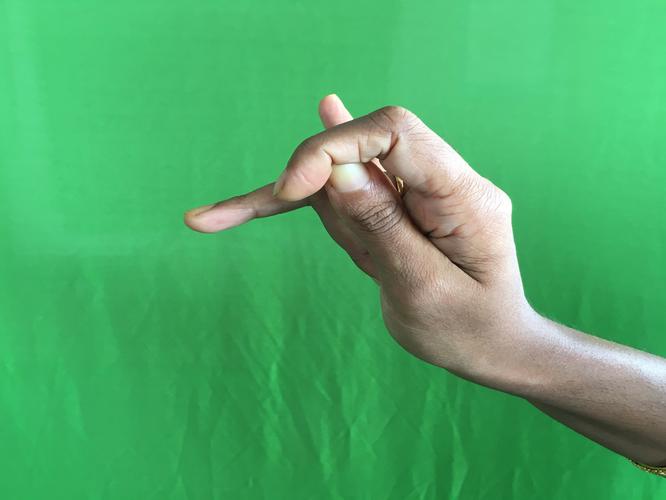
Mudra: Katakamukha_3
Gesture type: single_hand